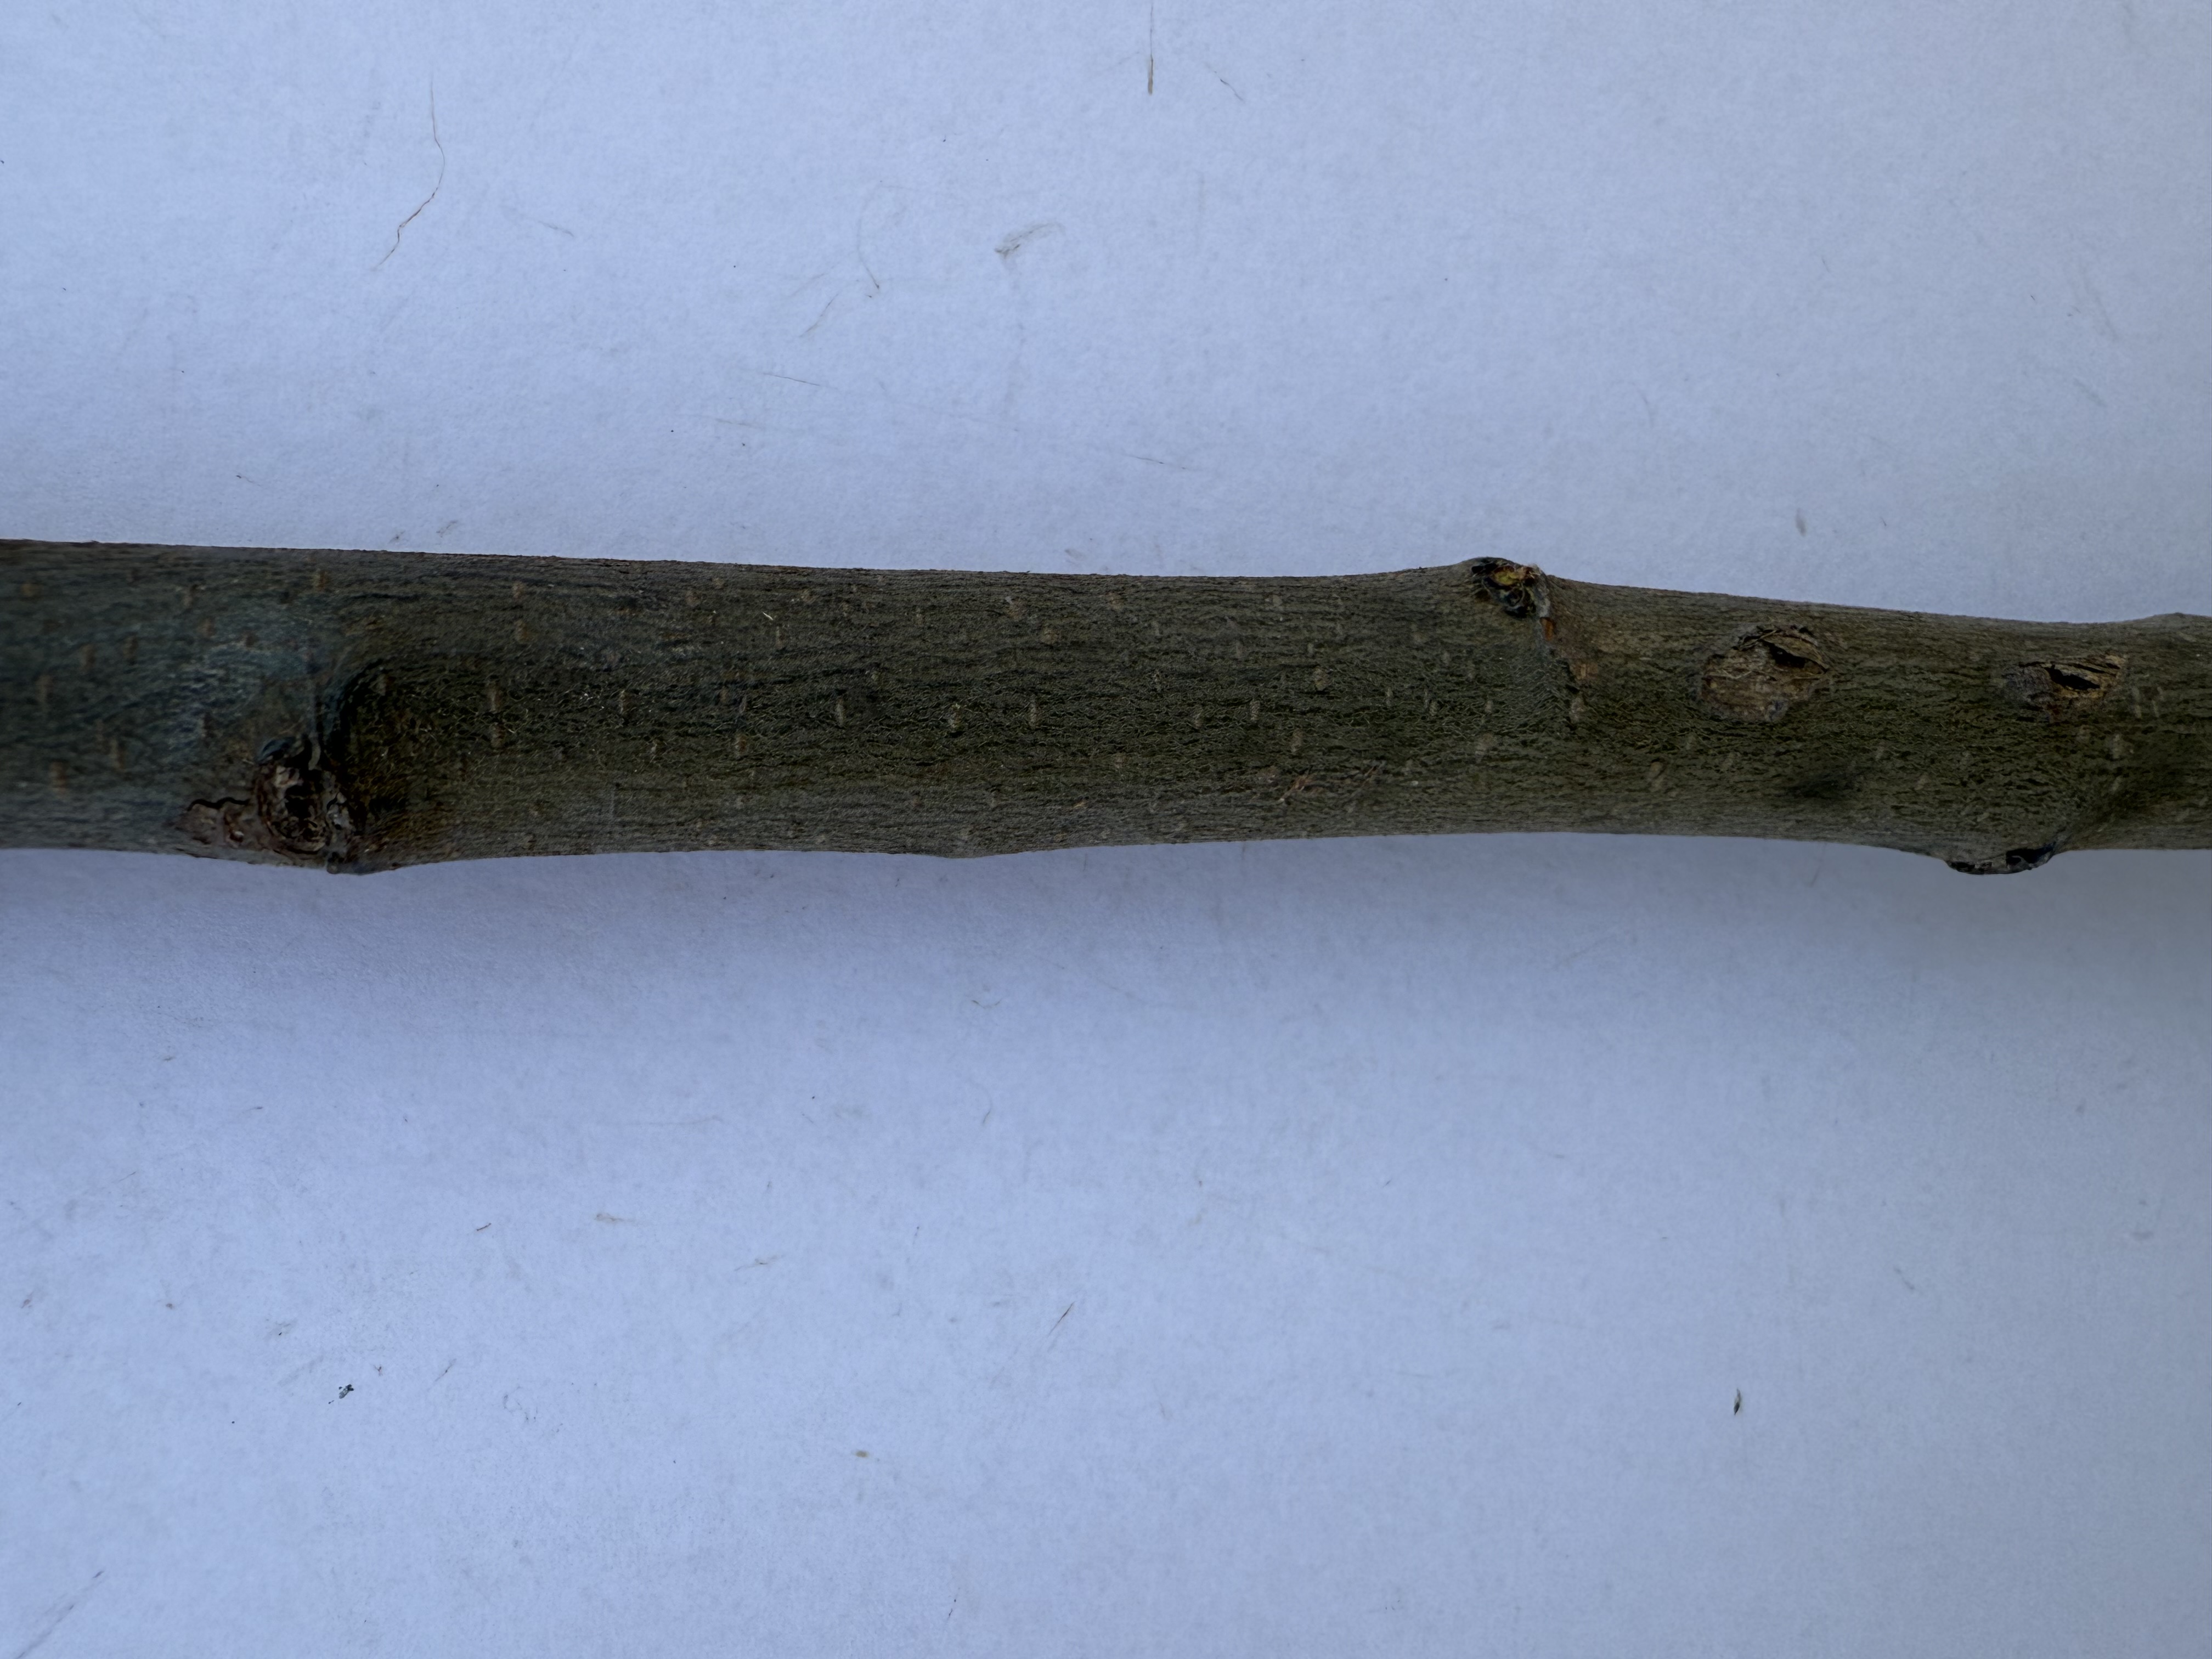
Variety: Ekmek Quince